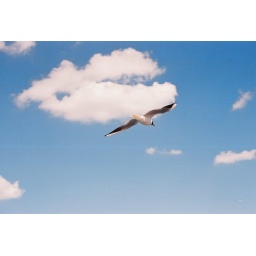
Sea gull flying over boat @ Lake Constance , diffcult shot using 300mm Nikkor